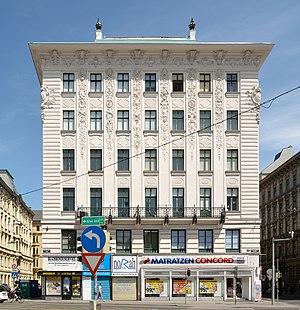
Hosenträgerhaus par Otto Wagner (1888), 1, Garnisongasse, 9e district de Vienne